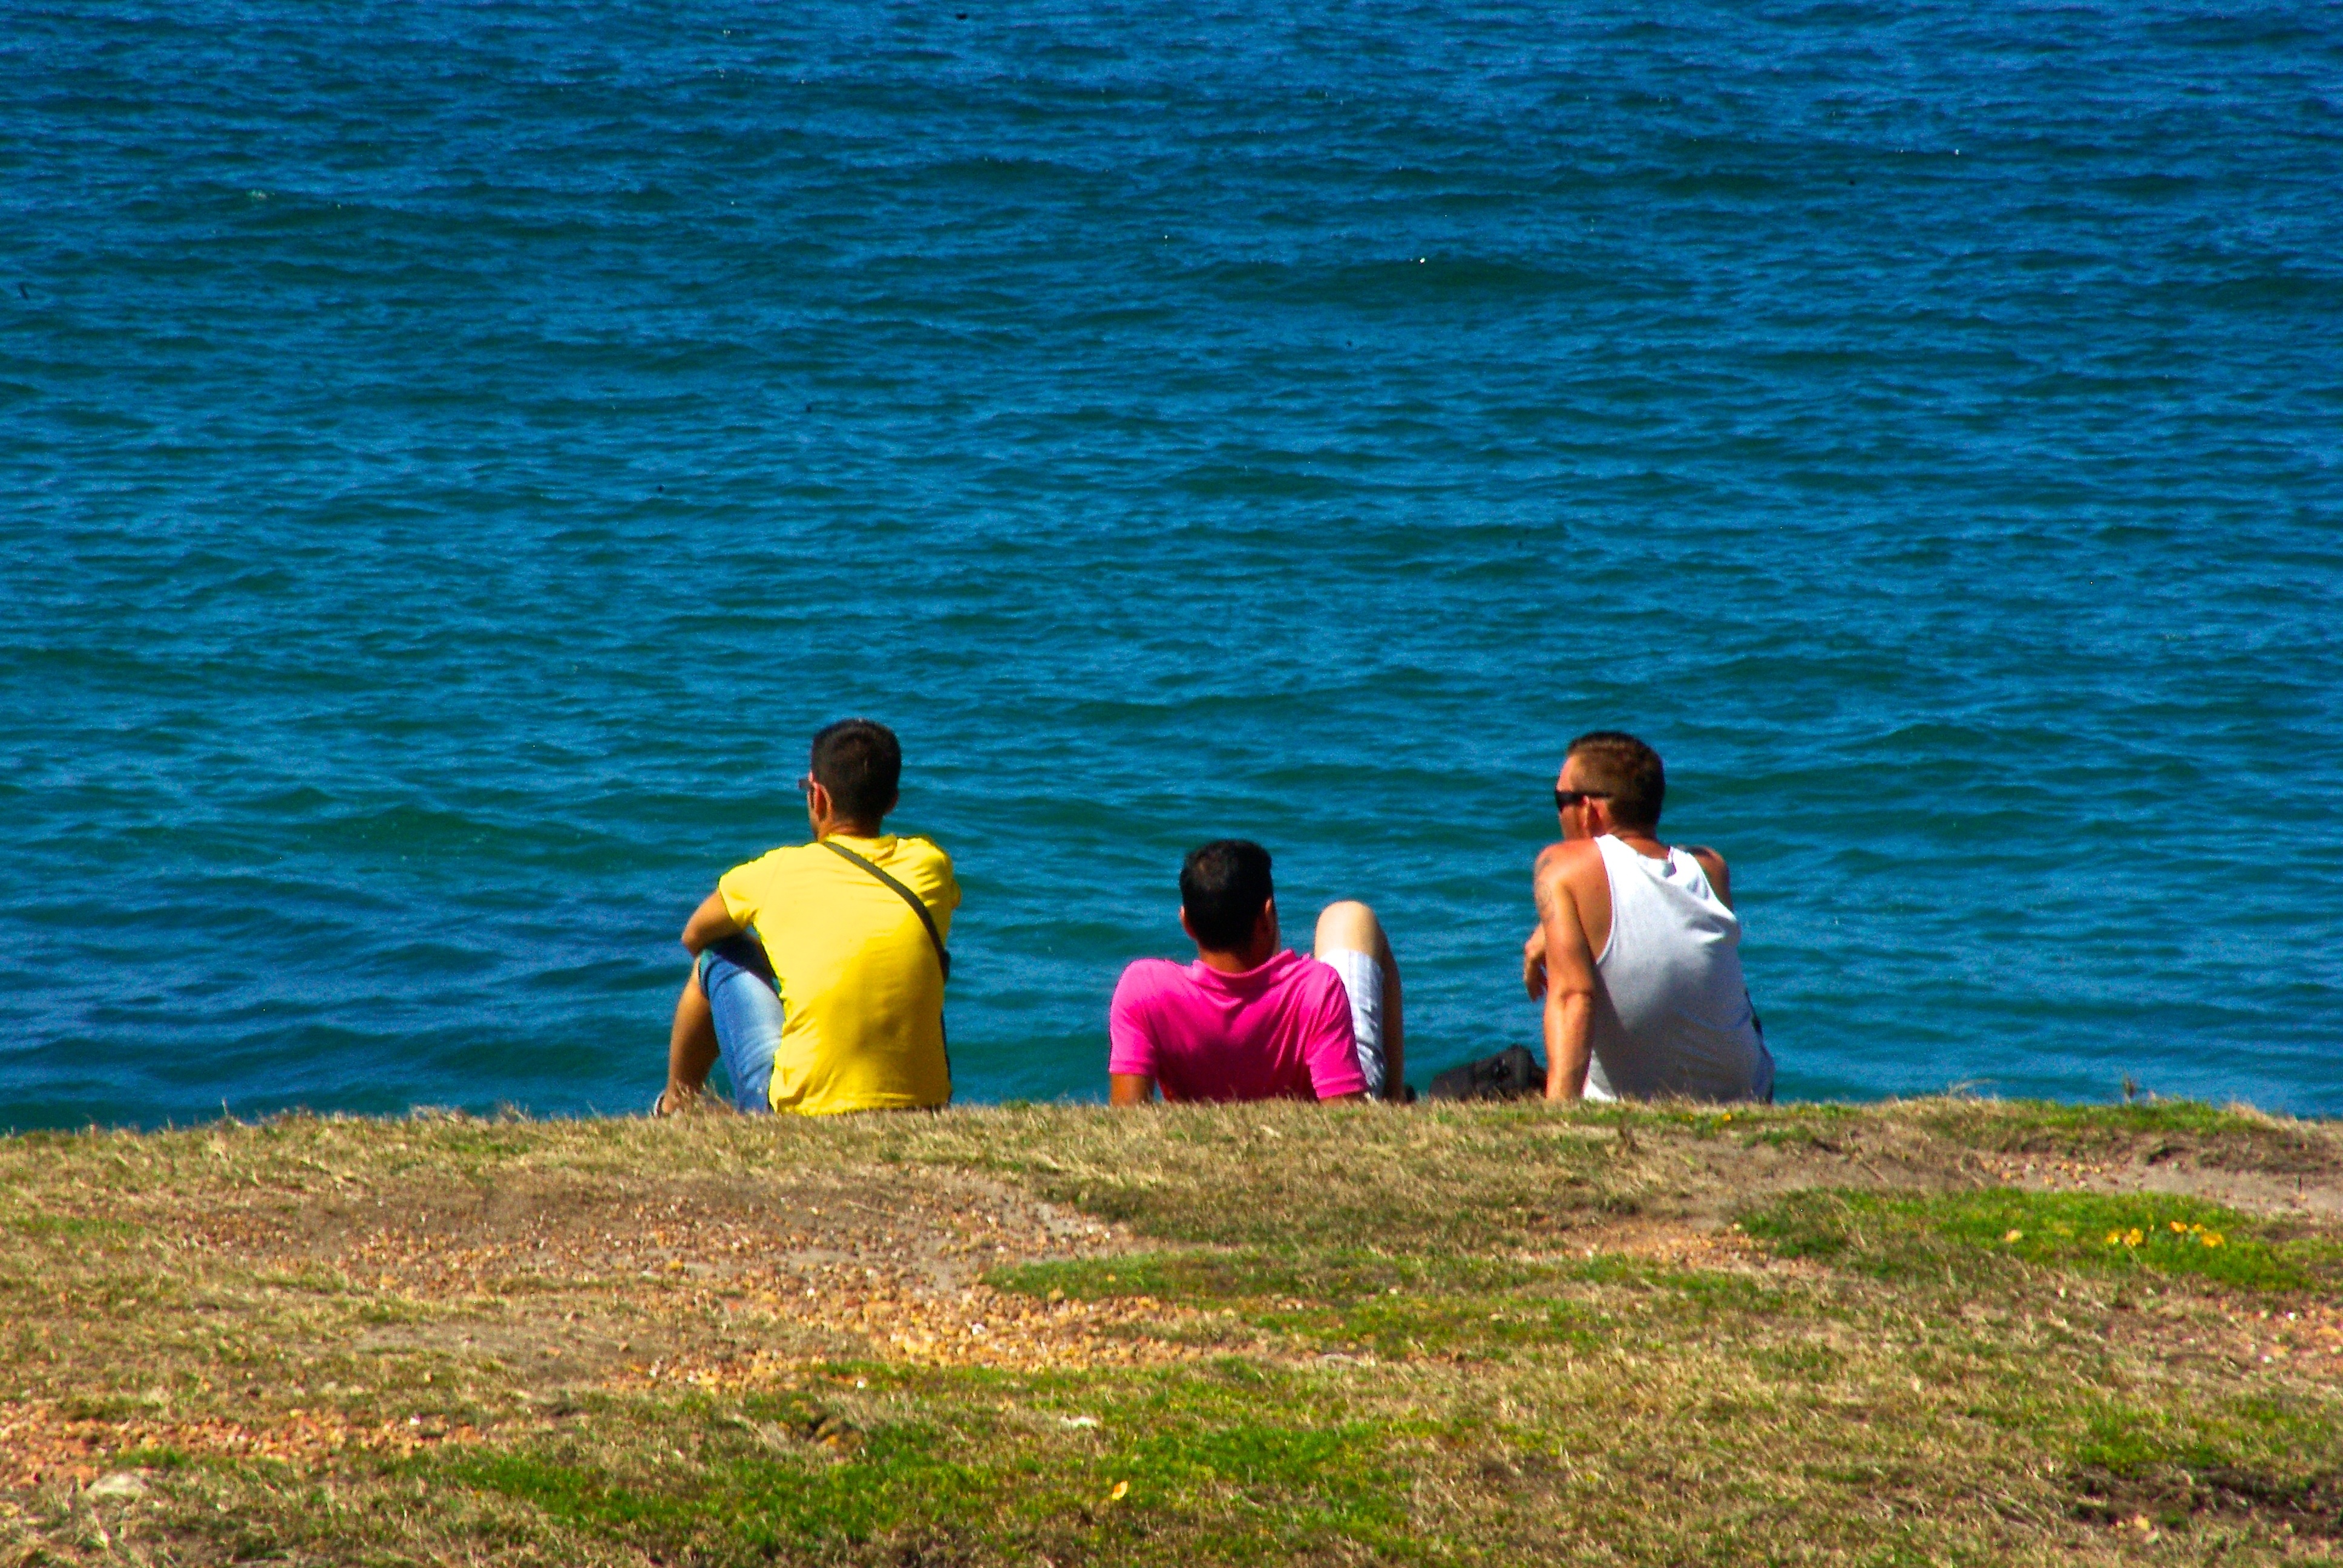
beach, sea, coast, water, nature, ocean, horizon, shore, vacation, contemplation, bay, thoughtful, relaxing, outdoors, men, relaxation, happiness, casual